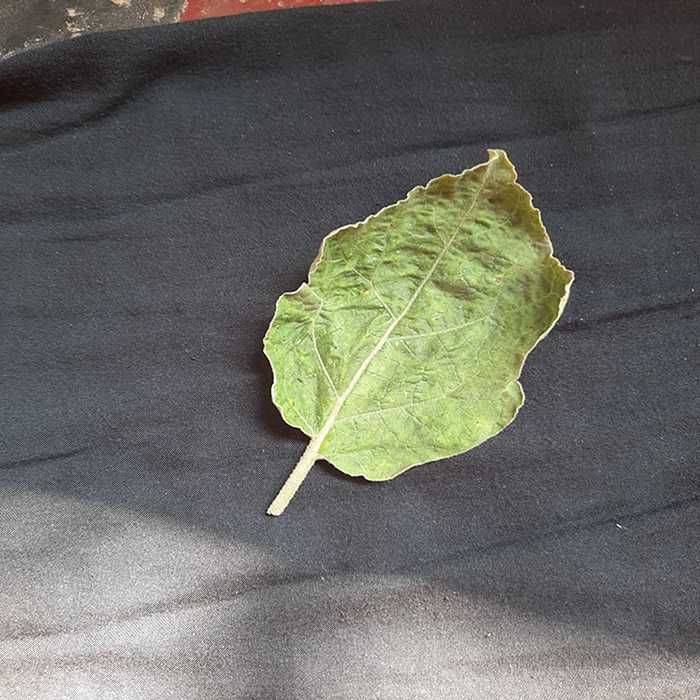
Plant: Eggplant
Label: Eggplant begomovirus